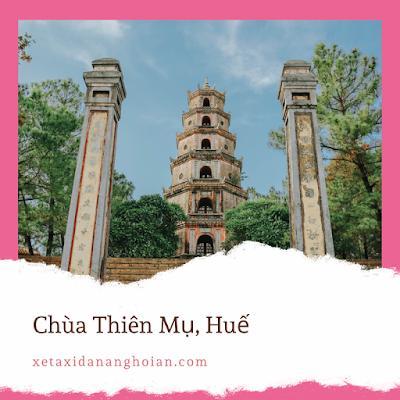
có hai cái cột xuất hiện ở phía trước ngọn tháp